Burden (2018 film)

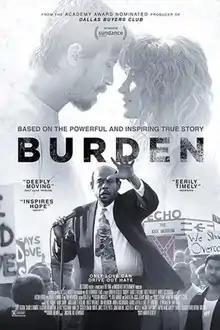
Film poster

Burden is a 2018 American drama film, inspired by true events. The film was produced by Robbie Brenner and Bill Kenwright, and was written and directed by Andrew Heckler. The film stars Garrett Hedlund, Forest Whitaker, Andrea Riseborough, Tom Wilkinson, Tess Harper, and Usher. The film premiered at the 2018 Sundance Film Festival and won the U.S. Dramatic Audience Award.